Lorraine Franconian

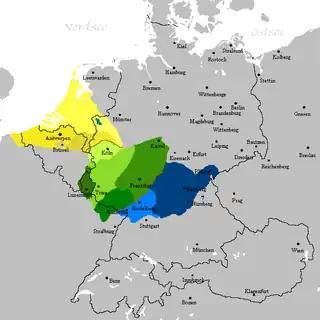
Franconian languages area: Central Franconian dialects in green.

Lorraine Franconian (native name: or ; or "") is an ambiguous designation for dialects of West Central German, a group of High German dialects spoken in the Moselle department of the former northeastern French region of Lorraine (See Linguistic boundary of Moselle).